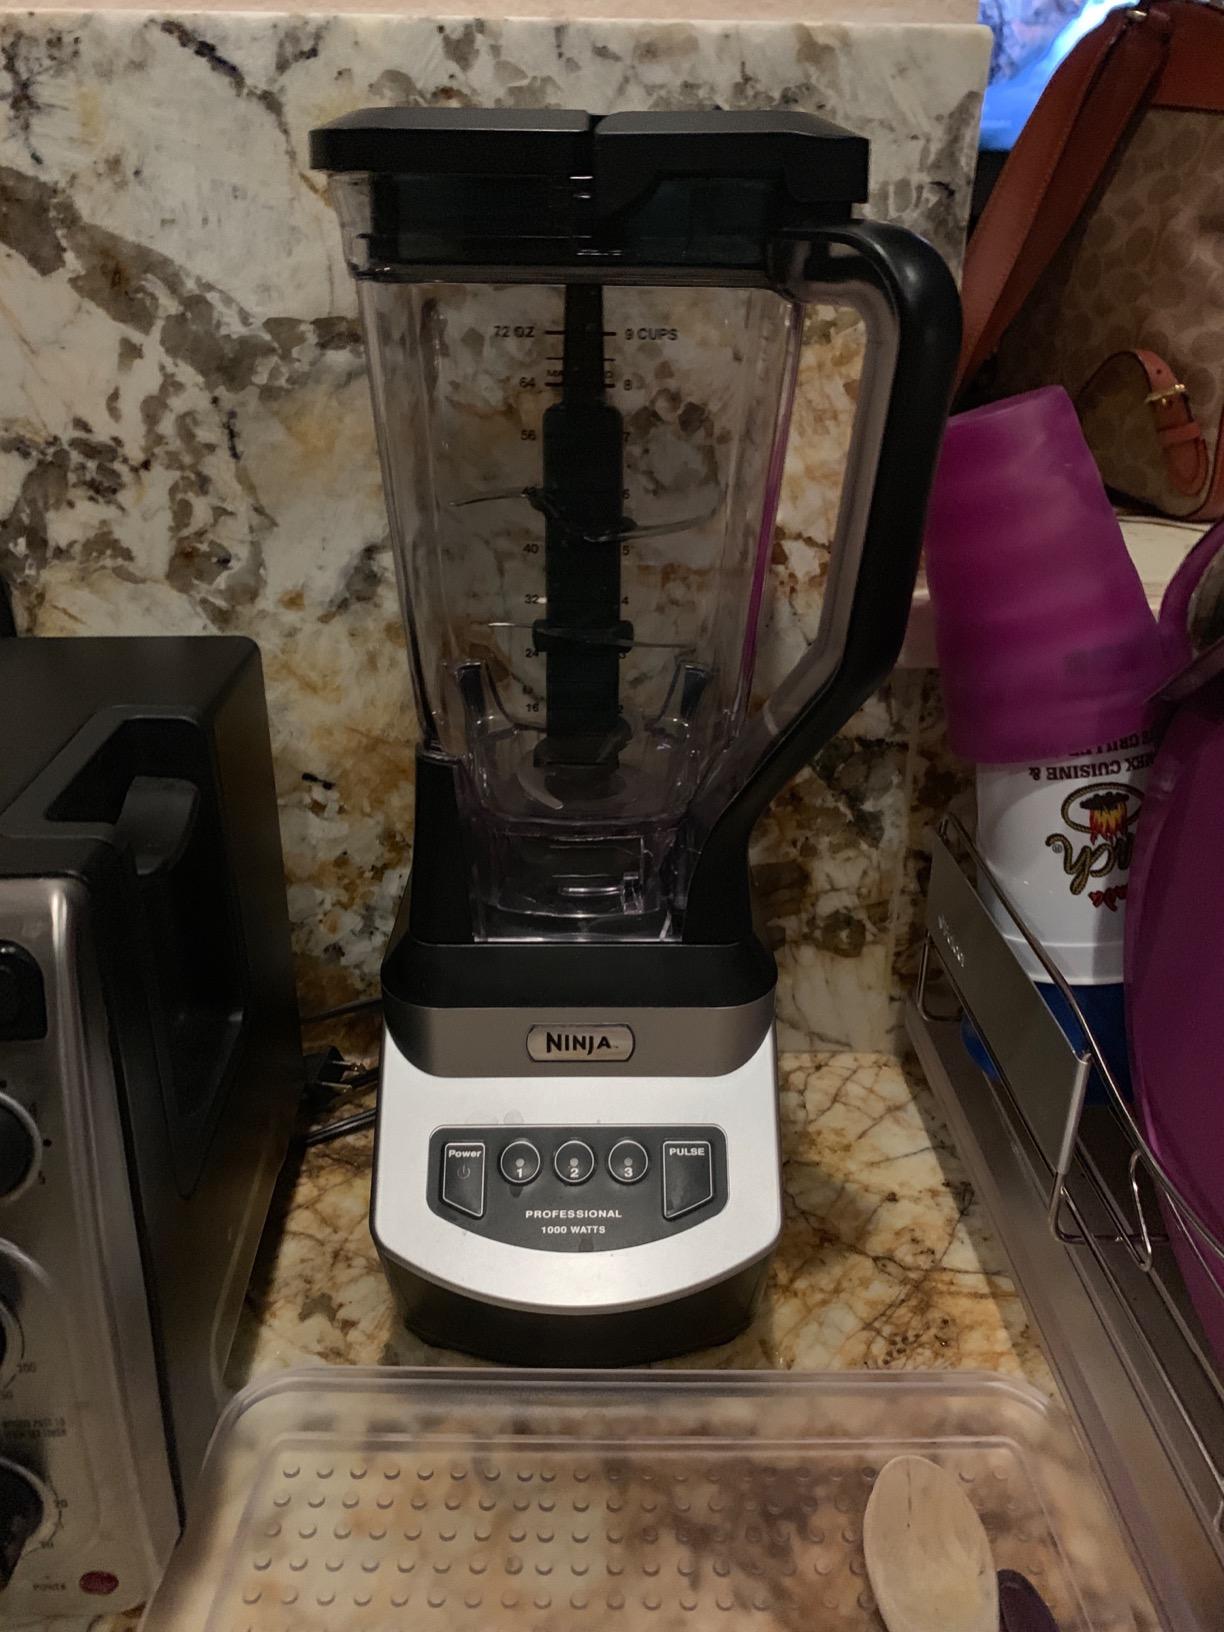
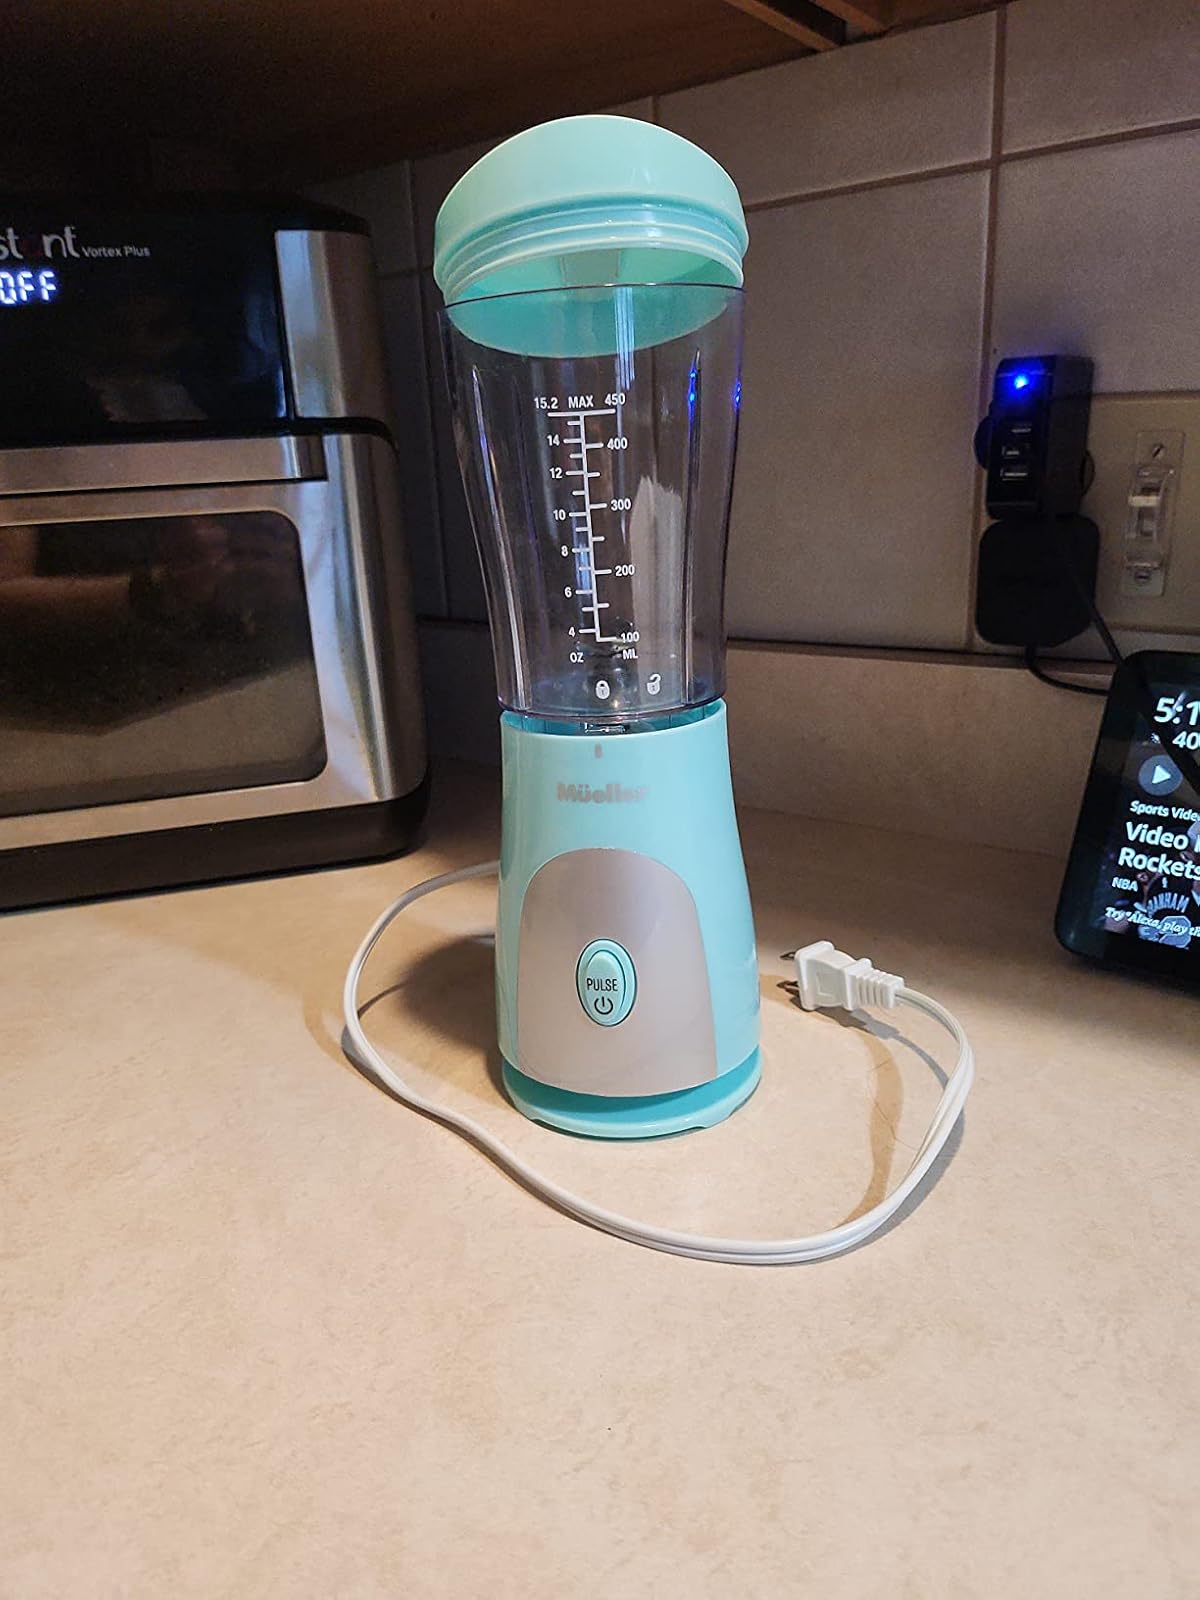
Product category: items_blender
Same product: no